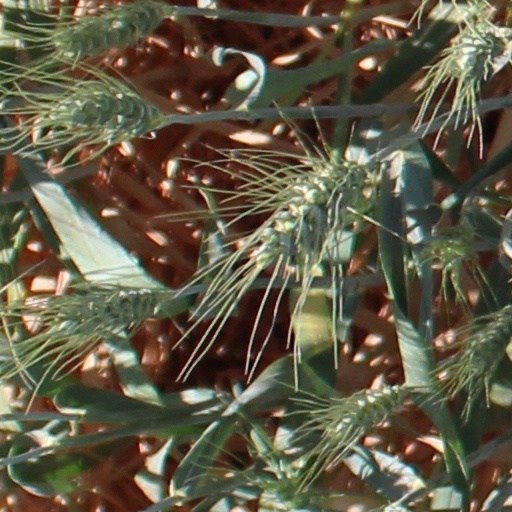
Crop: wheat